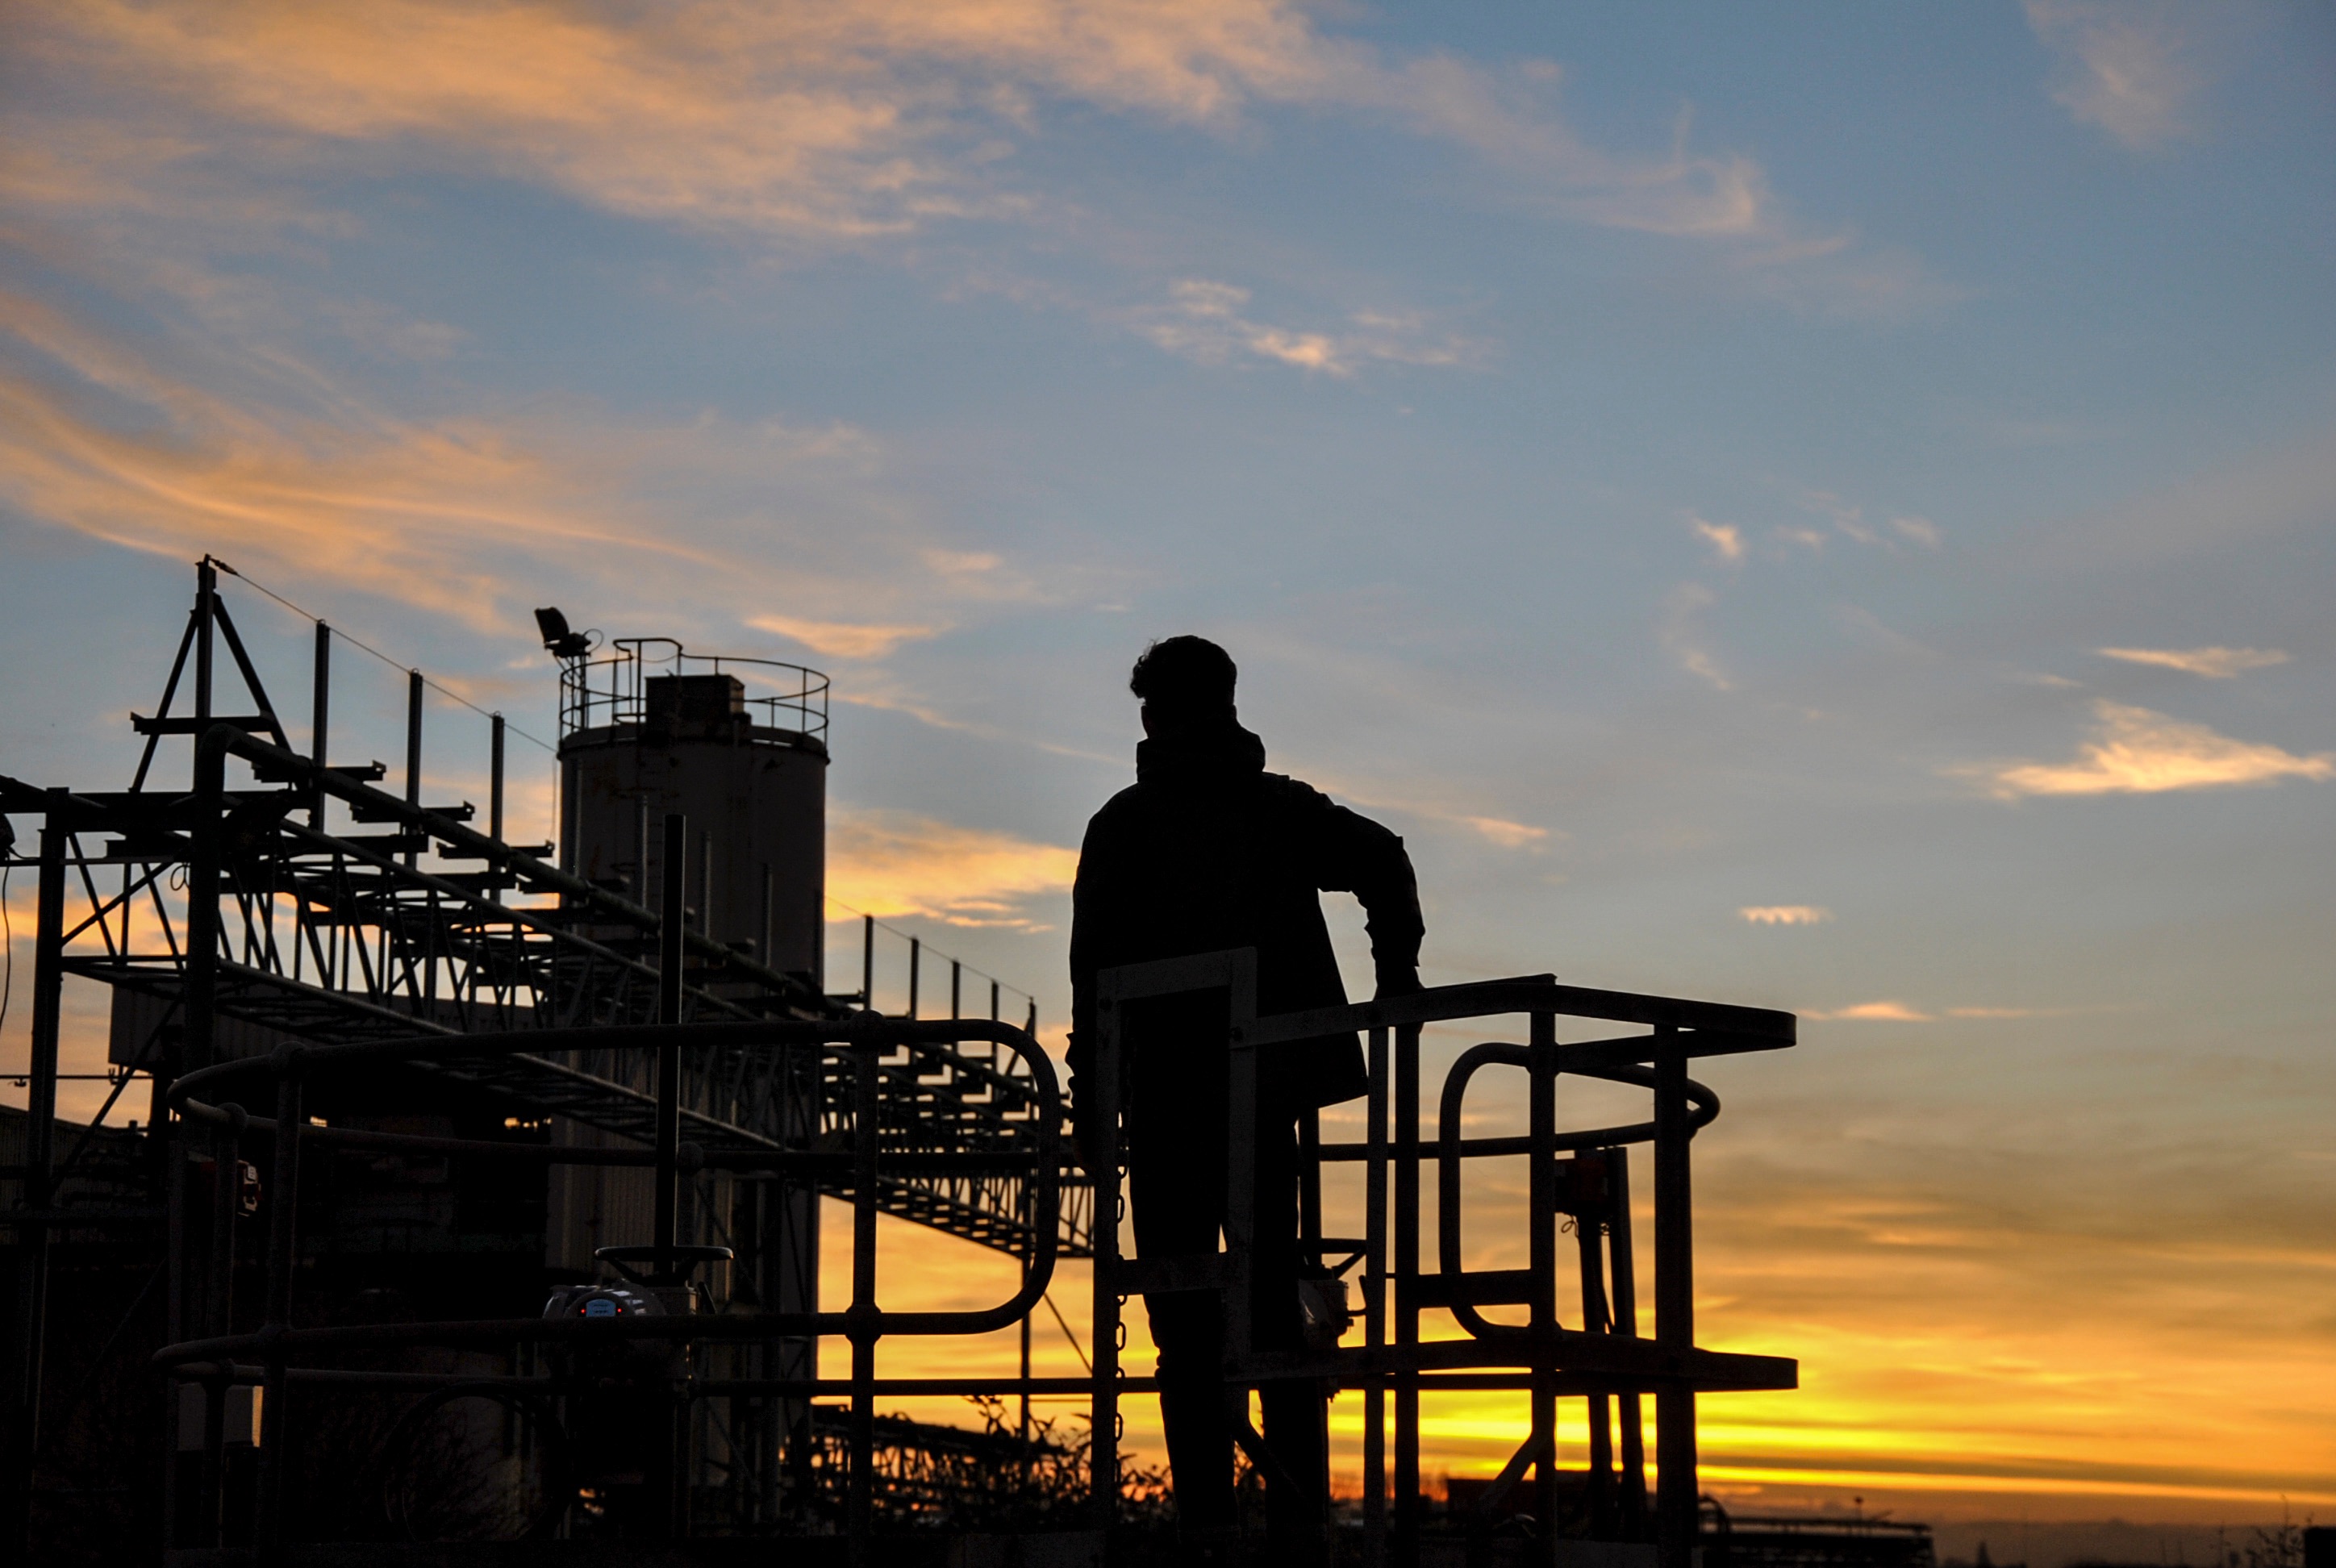
horizon, silhouette, cloud, sky, sunrise, sunset, sunlight, morning, dawn, dusk, evening